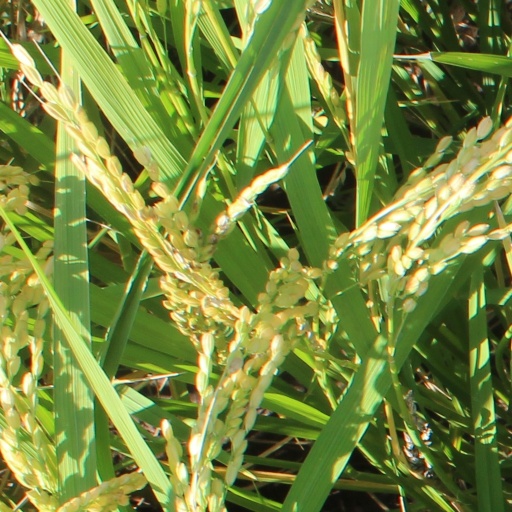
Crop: rice